Rapid Reaction Corps – France

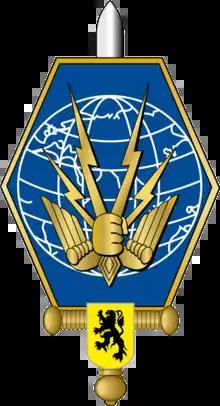
RRC-FR insigna

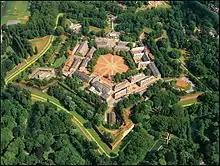
Lille's Citadelle aerial view

The Rapid Reaction Corps — France (RRC-FR) is a corps headquarters, operating under the command of the French Army's Commandement de la Force et des Opérations Terrestres (Land Forces Command). It was established on 1 July 2005 by the French Army.